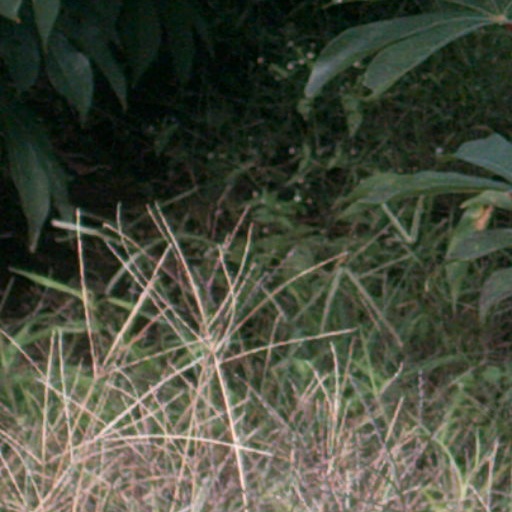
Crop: cassava